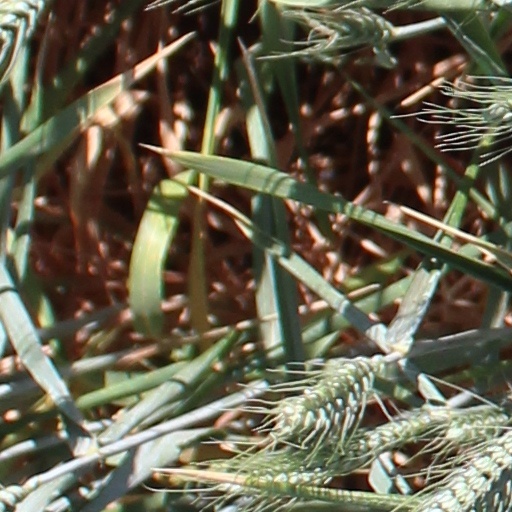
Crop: wheat